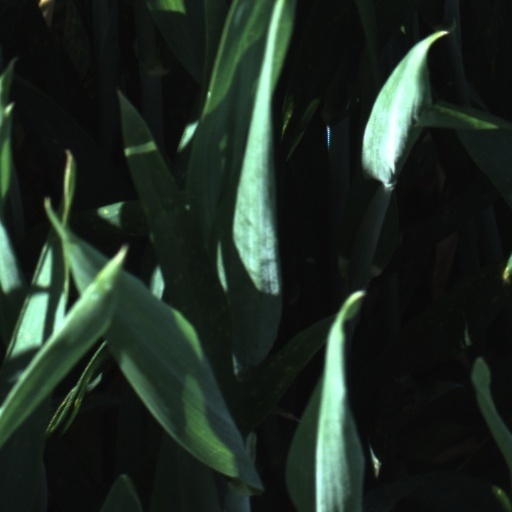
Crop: wheat